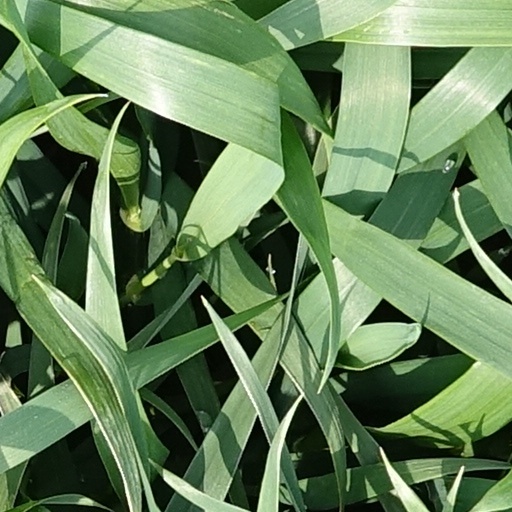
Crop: wheat